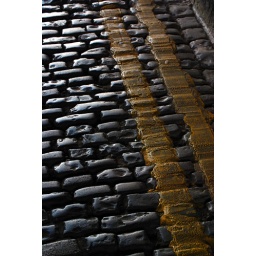
Double yellow lines under a dark bridge in Manchester